Monnow Bridge

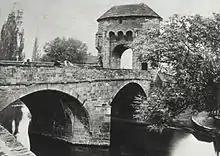
Monnow Bridge and Gatehouse,

In the English Civil War, the town changed hands several times, and in 1645 the bridge was seized by Royalist soldiers from Raglan in a failed attempt to retake the town from the Parliamentarian forces under Colonel Kyrle. Kissack describes the engagement as "the most resolute Royalist attack made (on) Monmouth", which saw eight of Kyrle's opponents killed and five captured. By 1705, the bridge and gatehouse required maintenance: the original battlements were replaced with solid walls, and the building was refitted to form a two-storey dwelling house with timber and lath extensions projecting over the river. The house was then leased to a resident gatekeeper, responsible for repairing and maintaining the building. Part of the gatehouse remained in use as a lock-up. Such multiple uses were not uncommon; the archaeologist C. J. Bond recorded that "gates often included chambers which could be used for lock-ups, chapels or meeting rooms". Both the bridge and the gatehouse were again repaired between 1771 and 1775. The bill for repairs included the cost of 100 gallons of ale for the workmen employed. Trade continued to be central to the importance of the bridge. The Monmouthshire writer and artist Fred Hando records that, on a single Saturday in the early 18th century, "500 horses each carrying five bushels of corn entered by way of the Monnow gate".